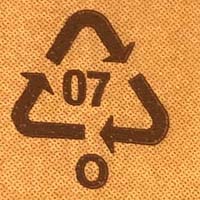
Plastic recycling code class: 7_other_resins